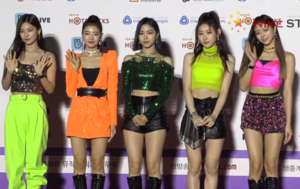
Itzy est un girl group sud-coréen formé par JYP Entertainment en 2019 à Séoul en Corée du Sud. Le groupe est composé de cinq membres se prénommant Yeji, Lia, Ryujin, Chaeryeong et Yuna. Le groupe a débuté le 12 février 2019 avec la sortie de son single album It'z Different.